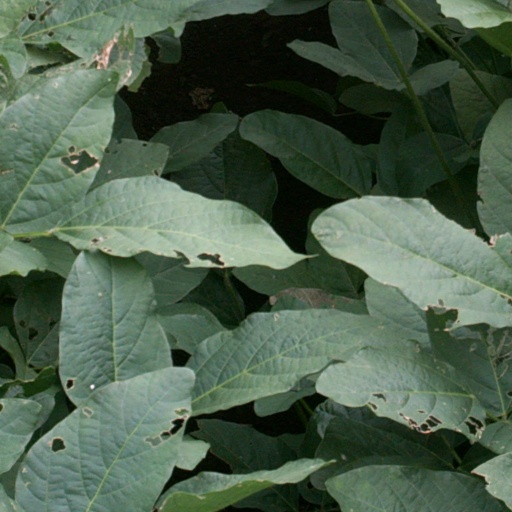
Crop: soybean